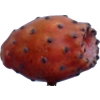
Label: cactus_fruit_red